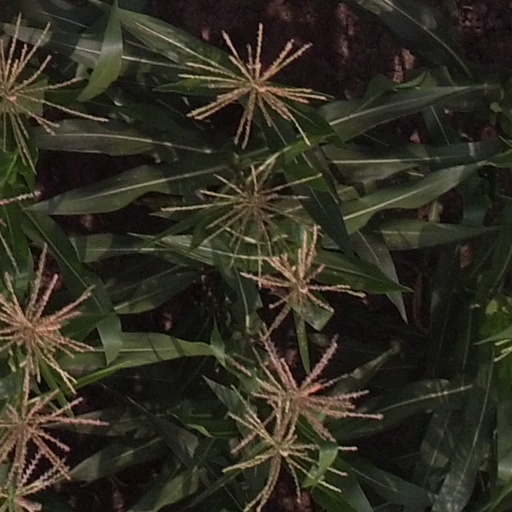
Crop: maize; corn